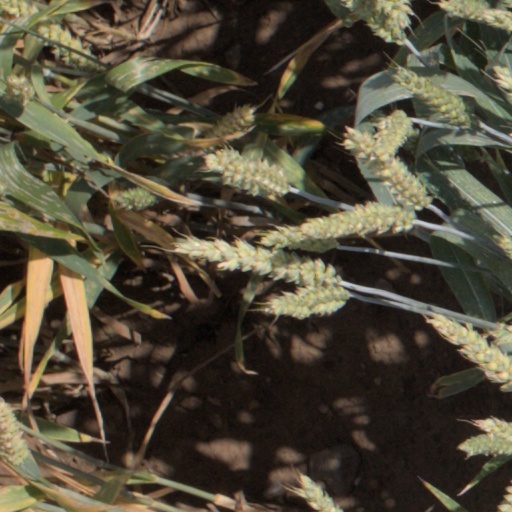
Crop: wheat